Zhengzhou East railway station

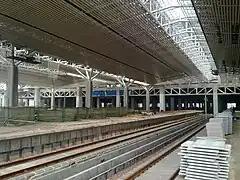
The station under construction in 2011

The station began construction on 29 June 2009 and was opened on 28 September 2012, together with the opening of the Beijing–Guangzhou HSR (Shijiazhuang–Wuhan section).